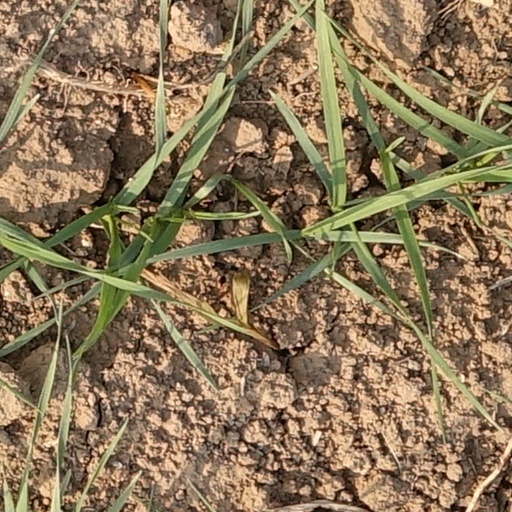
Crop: wheat